Eisblume

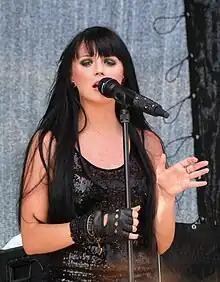
Eisblume‘s singer Sotiria Schenk performing in August 2009.

Eisblume (German for "Frost Flower") was a German pop rock band whose debut album spawned the Top 5 hit single "Eisblumen" in Germany in 2009.